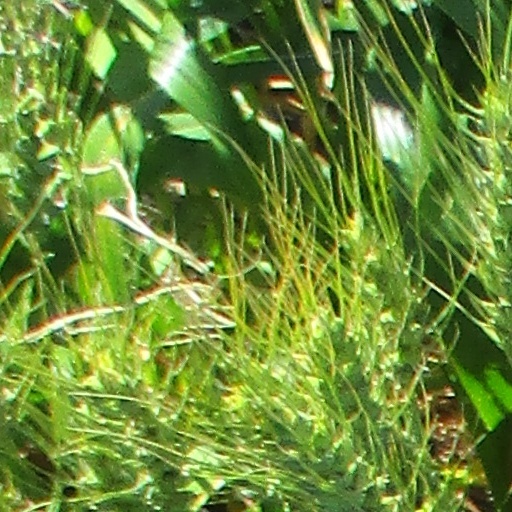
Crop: wheat